Copolymer

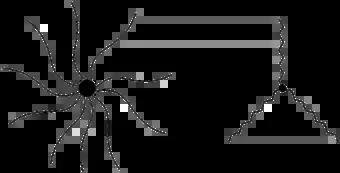
Star shaped polymers or copolymers

Star copolymers have several polymer chains connected to a central core.